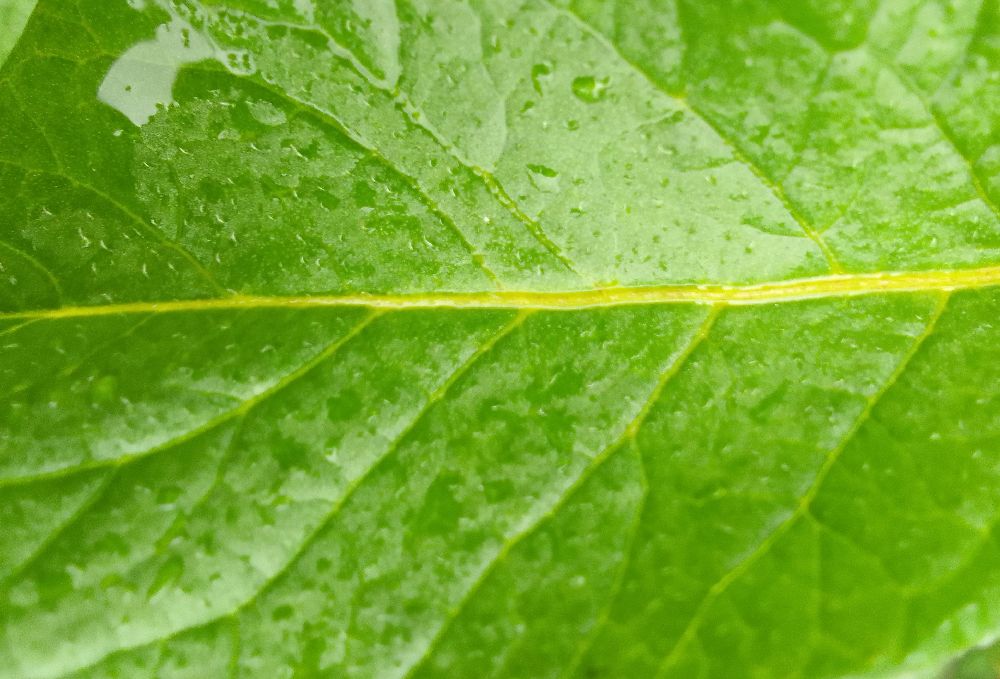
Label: Healthy